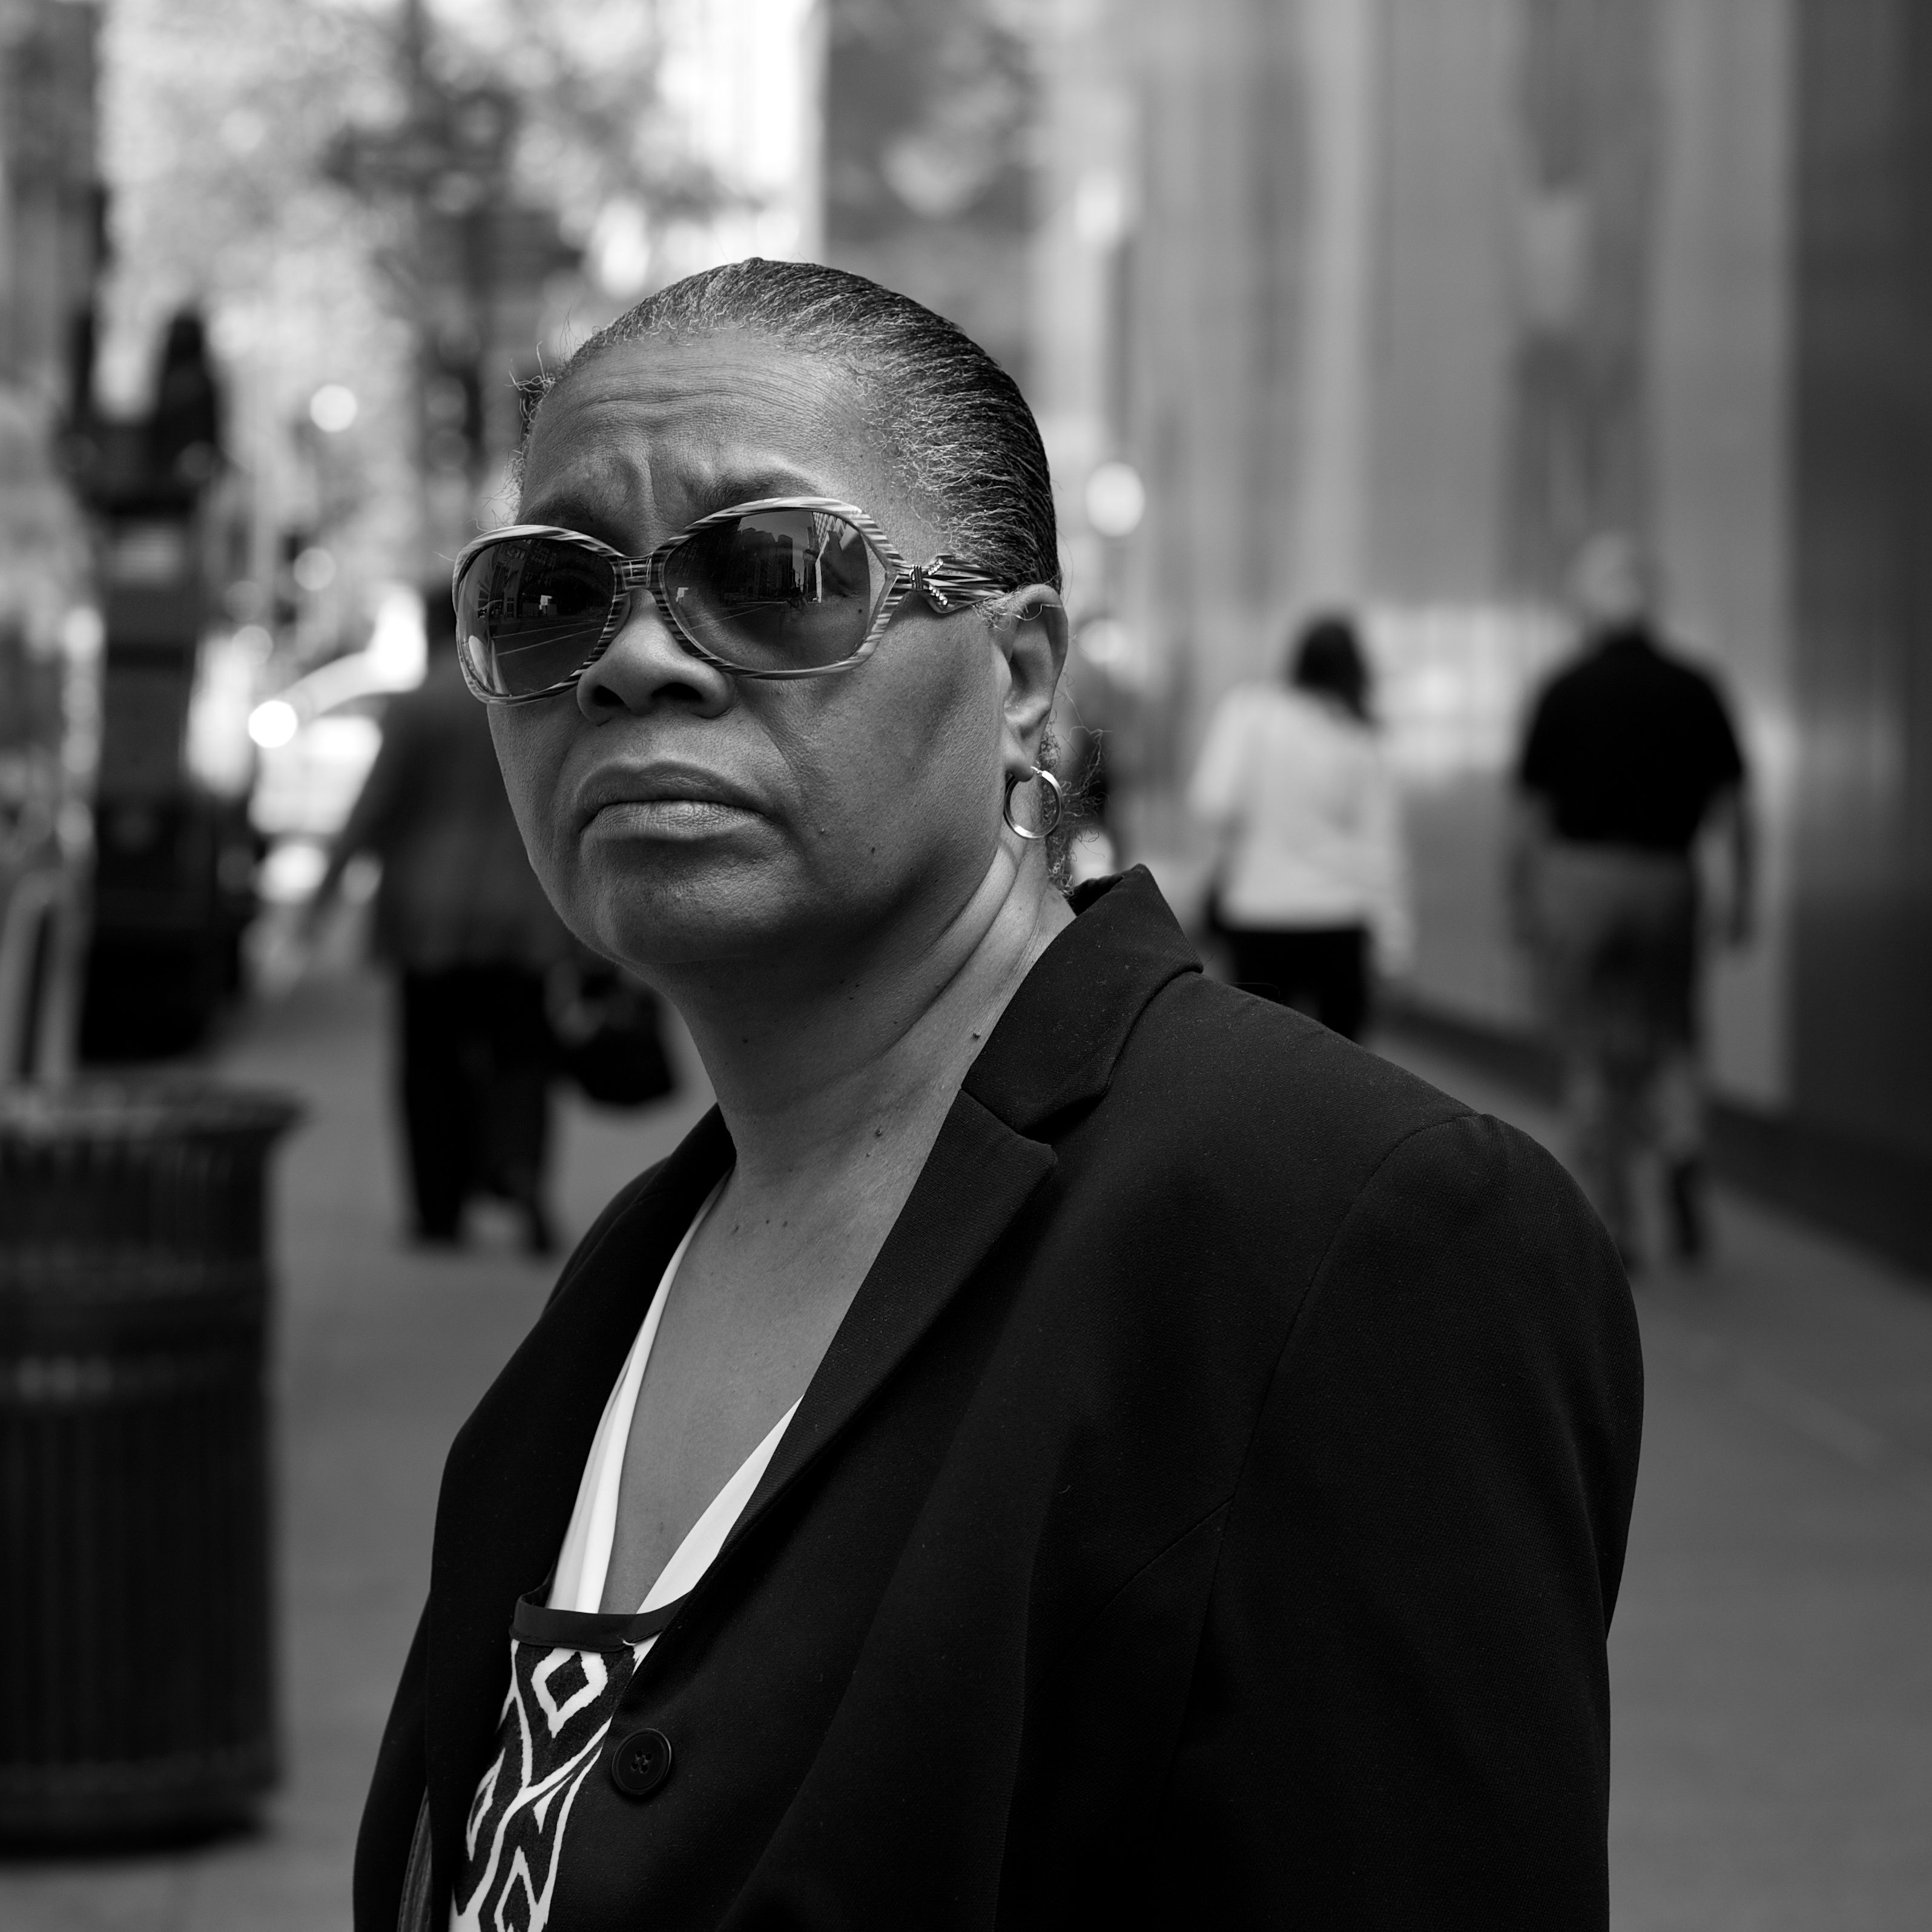
man, person, black and white, road, white, street, photography, ebook, male, portrait, training, black, monochrome, streetphotography, flickr, thomas, video, glasses, olympus, photograph, omd, fuji, leica, monochrom, leuthard, hcb, thomasleuthard, streettogs, monochrome photography, film noir, vision care